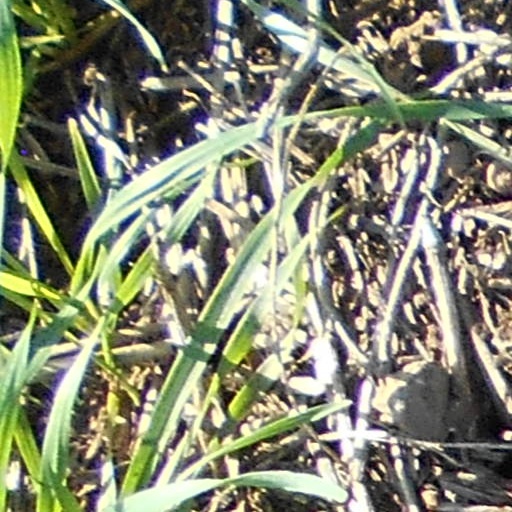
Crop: wheat